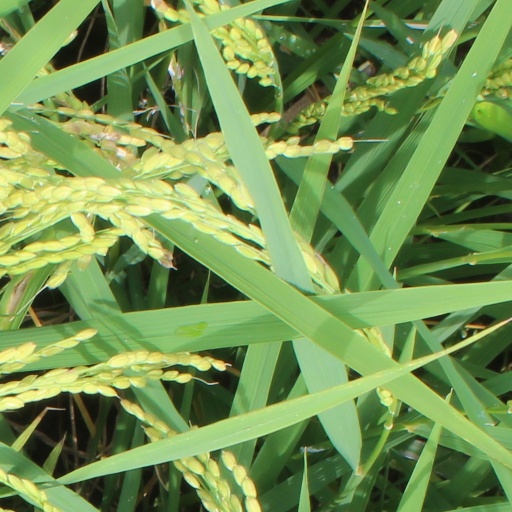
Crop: rice